Florida Legislative Investigation Committee

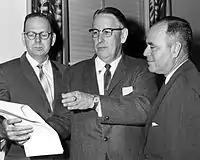
Johns Committee namesake and chairman Charley Johns (center), with B. R. Tilley (left), President of St. Johns River Junior College, and A. E. Mikell (right), superintendent of the Levy County schools, 1963

The Florida Legislative Investigation Committee (commonly known as the Johns Committee) was established by the Florida Legislature in 1956, during the era of the Second Red Scare and the Lavender Scare. Like the more famous anti-Communist investigative committees of the McCarthy period in the United States Congress, the Florida committee undertook a wide-ranging investigation of allegedly subversive activities by academics, civil rights groups, especially the NAACP, and suspected communist organizations.